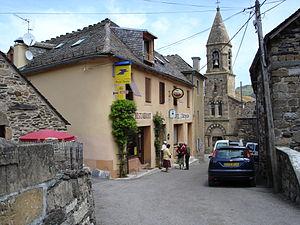
Le centre du village de Cubières (Lozère, Languedoc-Roussillon, France).
Cubières est une commune française, située dans le département de la Lozère en région Occitanie.